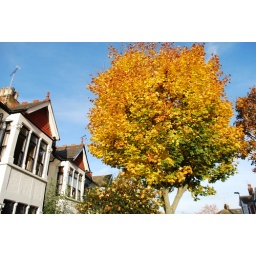
Perfect Autumn leaves and blue sky in North London - November 2009